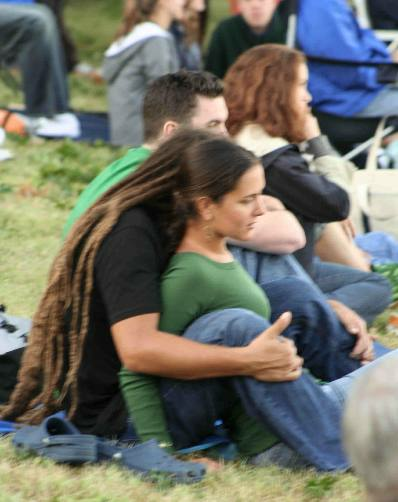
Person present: Yes